Branston railway station

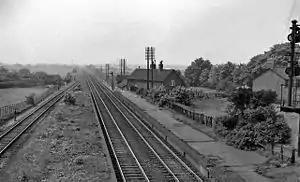
The location in 1962

Branston railway station was a railway station serving the village of Branston in Staffordshire.